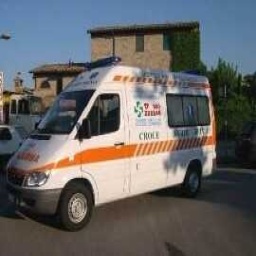
Label: ambulance